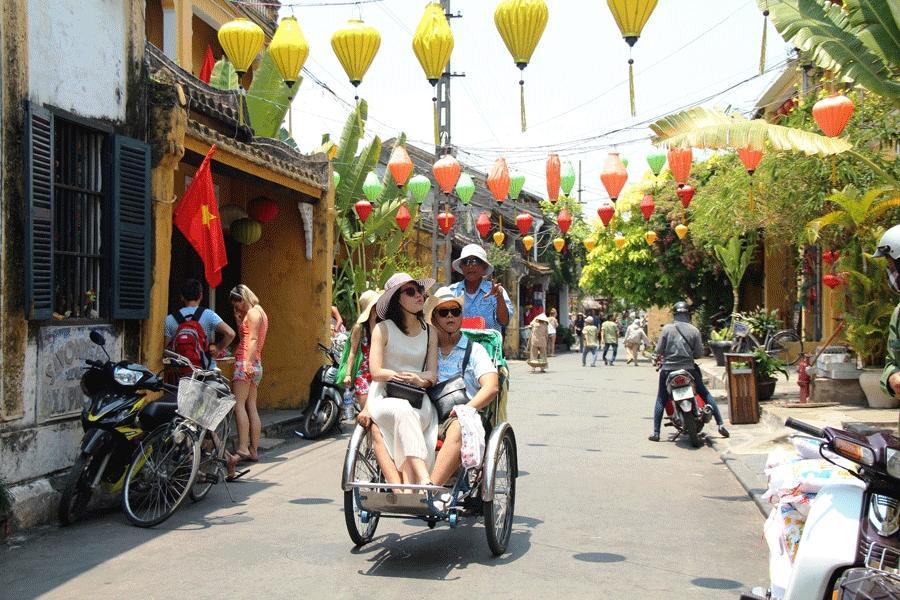
có một cặp đôi đang di chuyển bằng xích lô trong một khu phố cổ